Marshes Creek

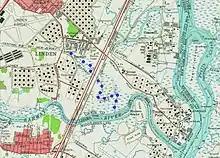
A map of Marshes Creek, Linden, New Jersey; based on U.S.G.S map

Marshes Creek is a tidal tributary of the Rahway River in Linden, New Jersey, United States.